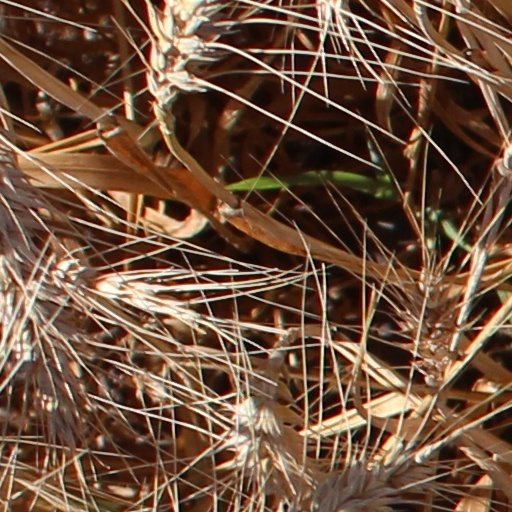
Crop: wheat